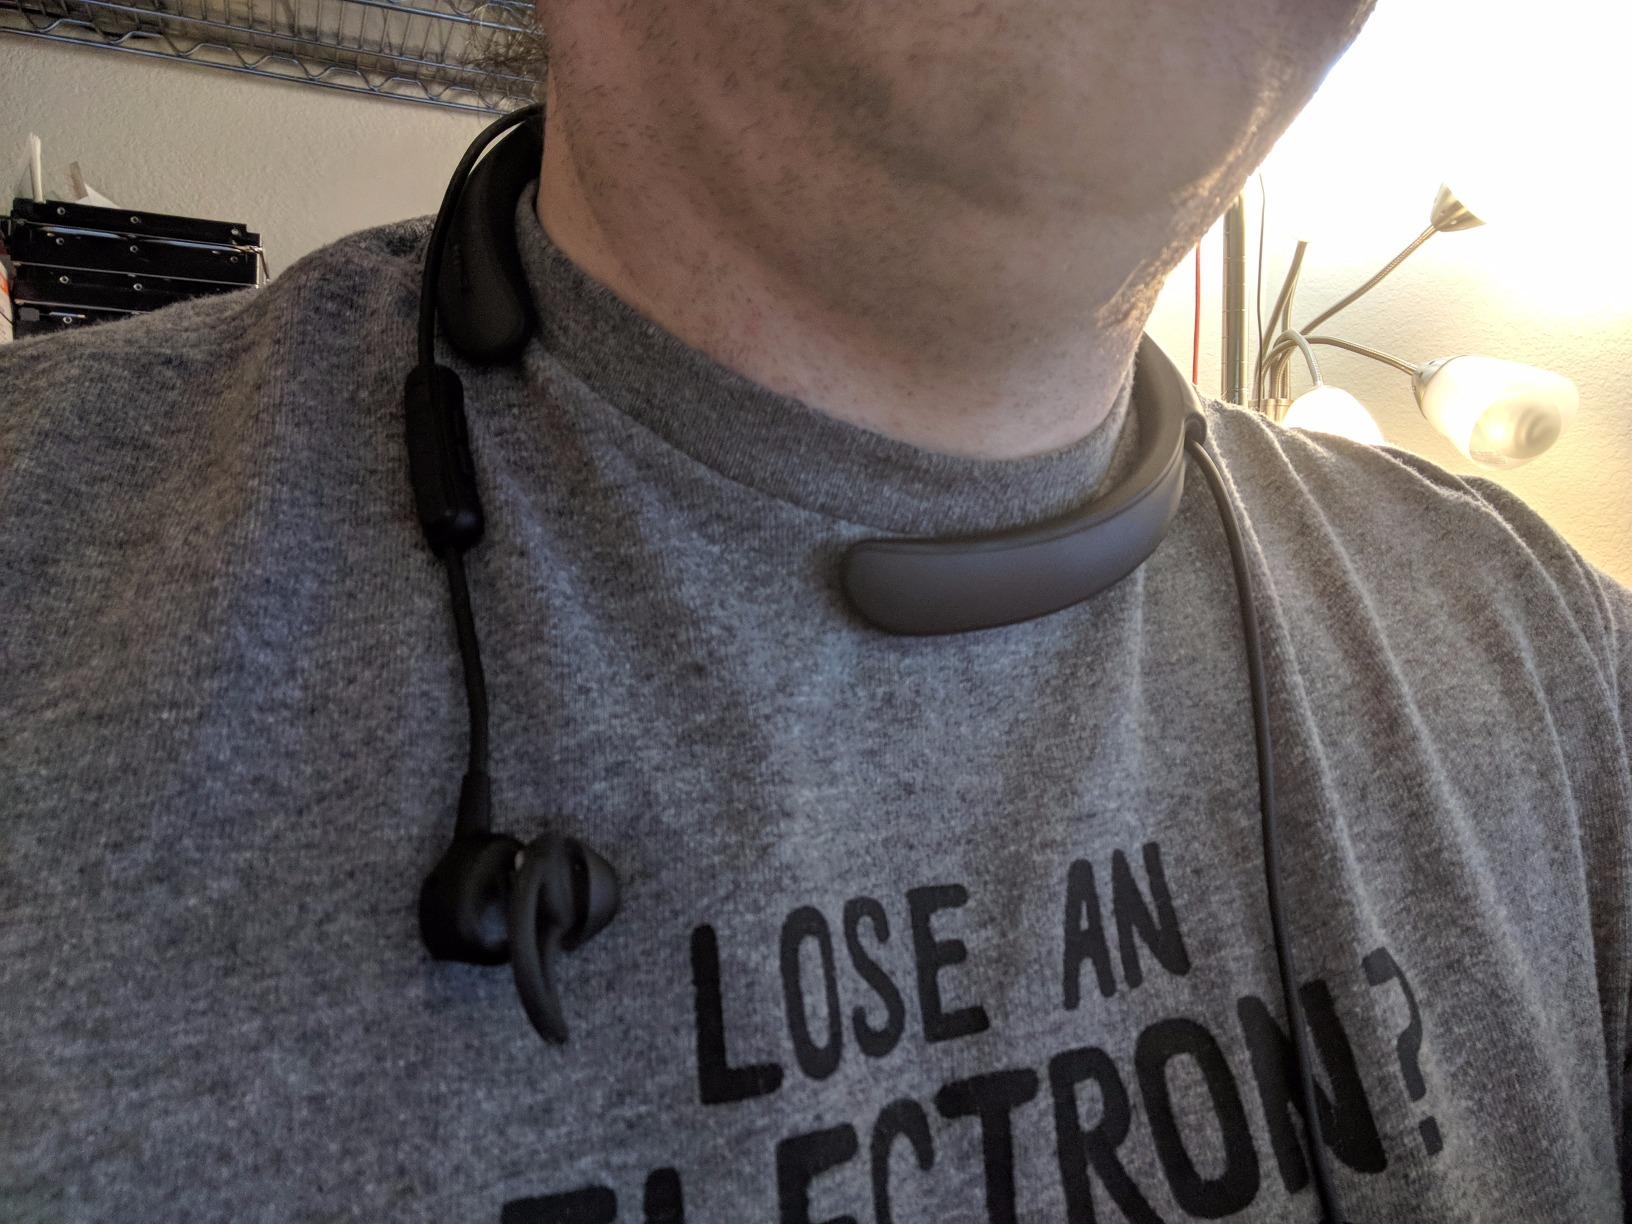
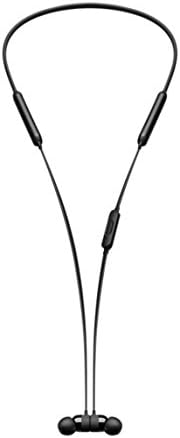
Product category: headphones
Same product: no